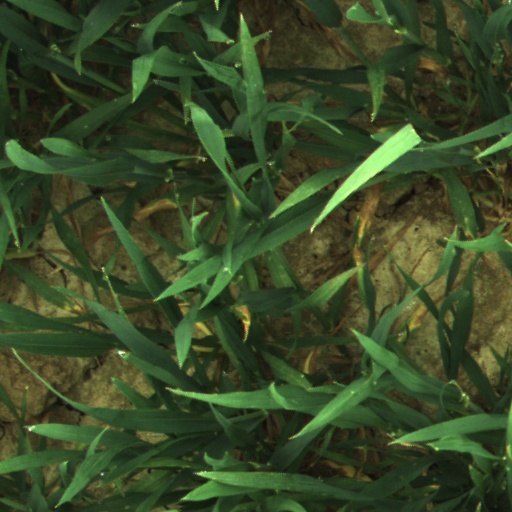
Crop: wheat